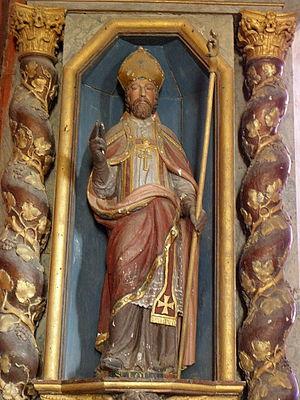
Église Saint-Loup du Lou-du-Lac (35). Intérieur. Retable du maître-autel. Statue de Saint-Loup.